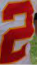
Number: 2